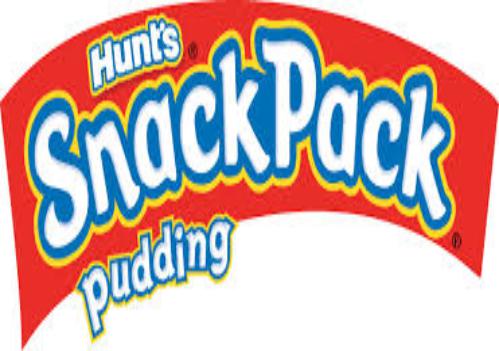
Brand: Hunt's Snack Pack
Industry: Food